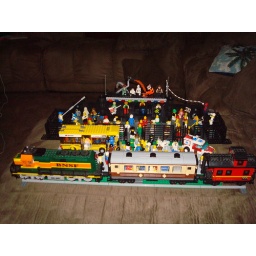
come all, by train, by foot and bus to the rock show of the century XD